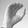
ASL letter: C